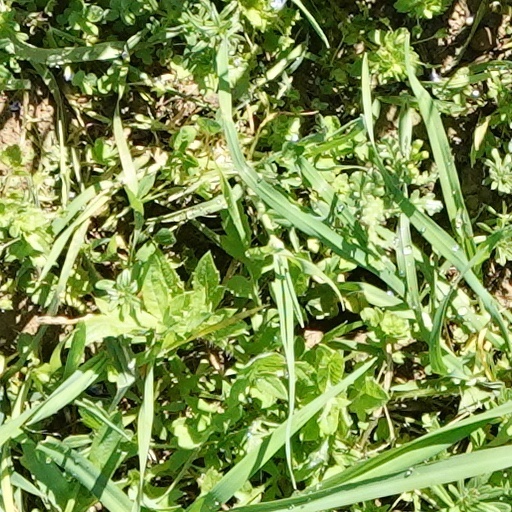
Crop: wheat